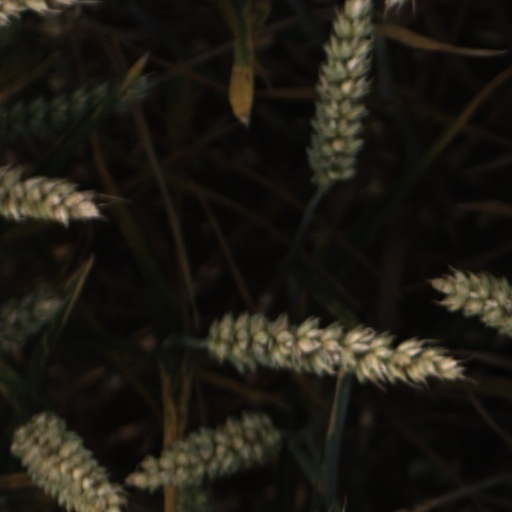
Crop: wheat